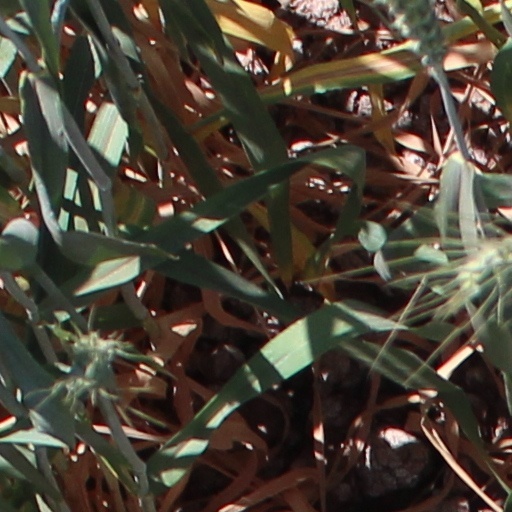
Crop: wheat